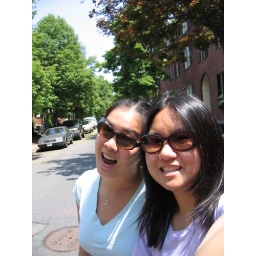
cute street in beacon hill